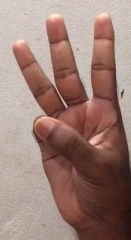
ASL sign: 6